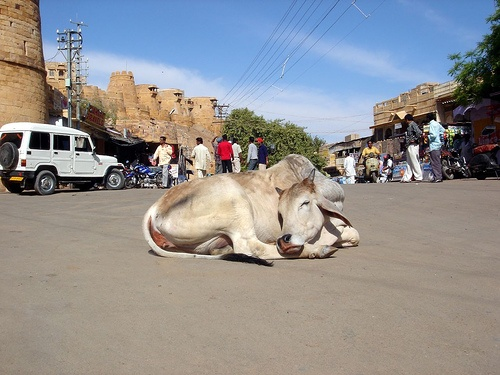
A couple of cows laying in the middle of a street.
A beige cow laying in the street with people in the background.
A cow sleeps near the intersection of a busy street in India, not far from people, cars and buildings.
A light brown cow lays curled in a street while people are near cars in the background.
an ox is sleeping and some people and a white jeep are in the background